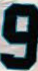
Number: 9